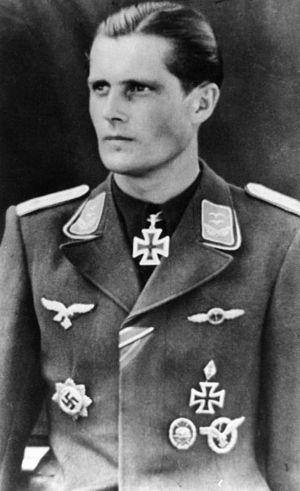
Egon Albrecht, était un as de la Luftwaffe et récipiendaire de la Croix de chevalier de la Croix de fer pendant la Seconde Guerre mondiale.
Albrecht Achilles est un militaire allemand. Il était commandant de U-boot pendant la Seconde Guerre mondiale.